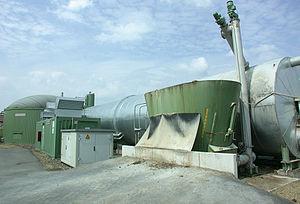
Unité de production de biogaz (249kW) dans une ferme de Niederbrechen, Hesse, Allemagne, construite en 2004